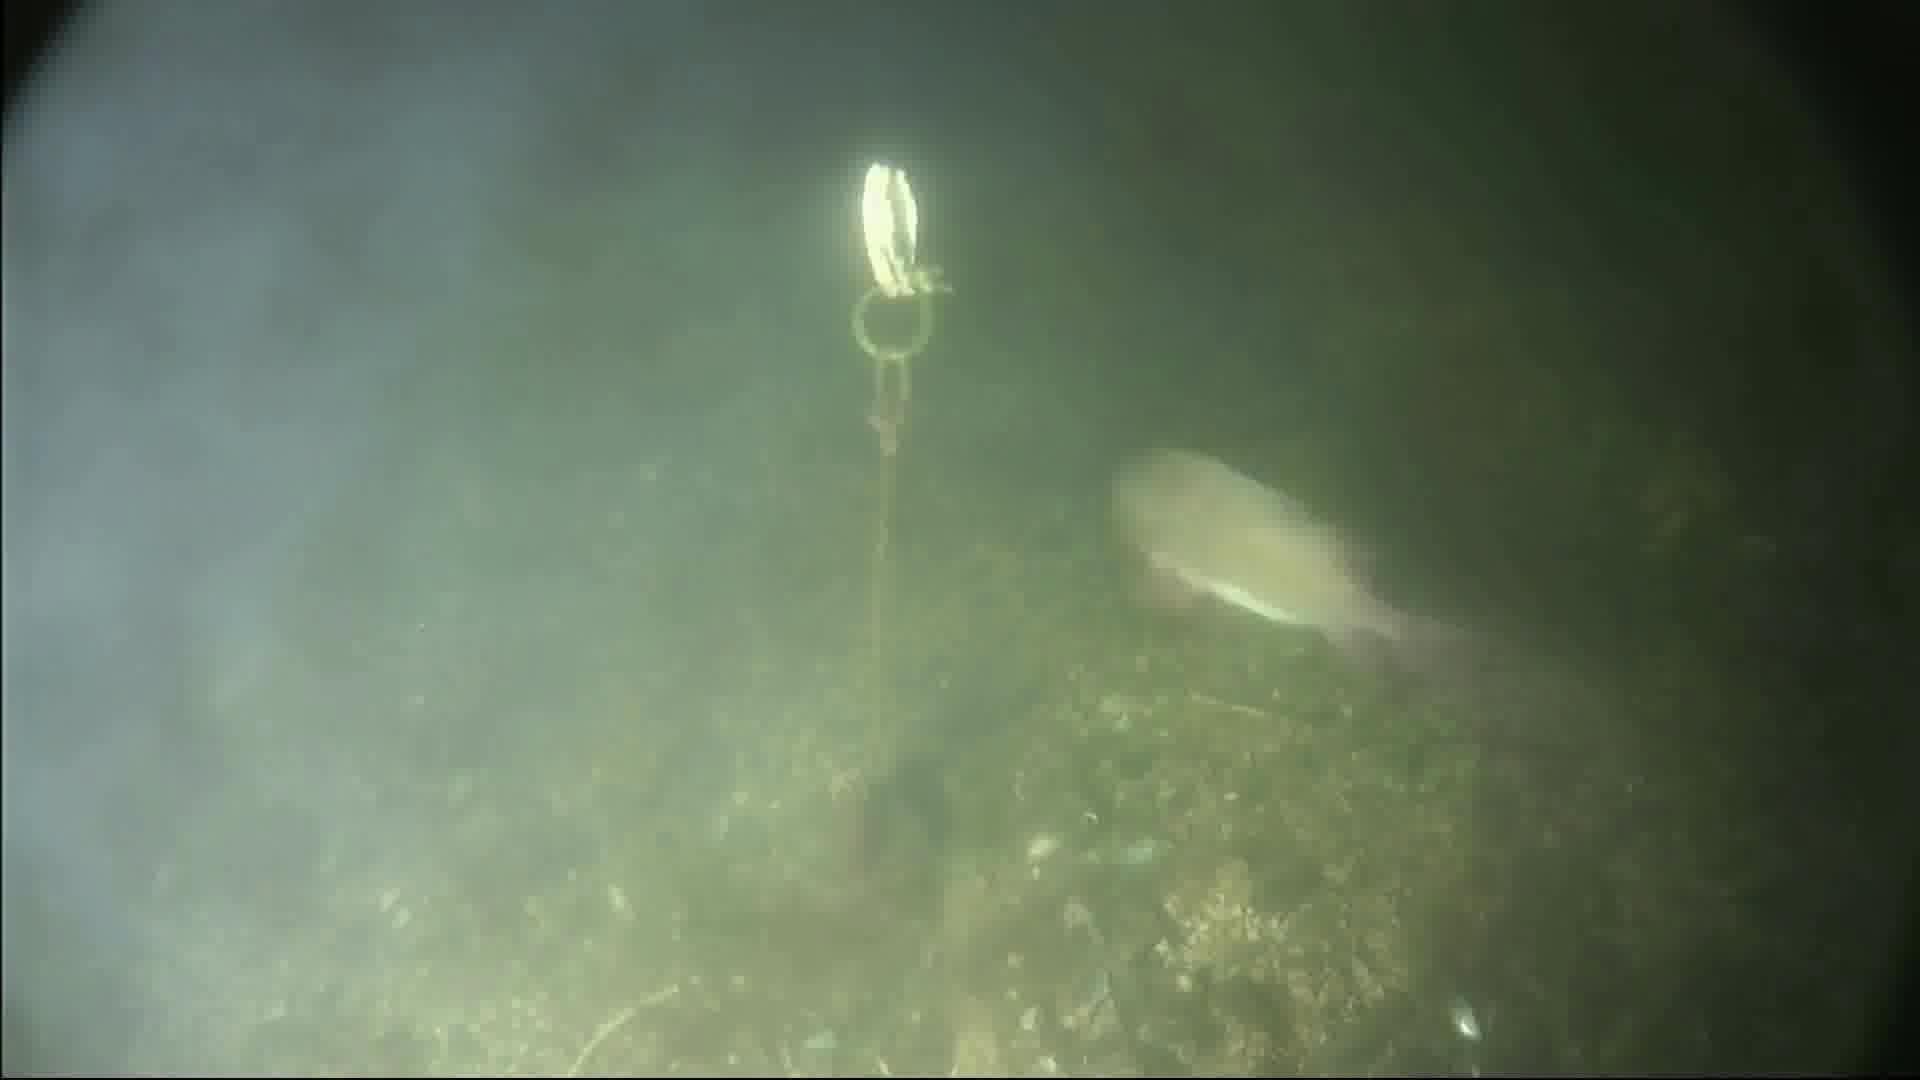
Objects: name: fish
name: crab